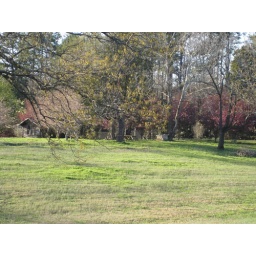
Cherry tree and other fruit trees blooming around cabin